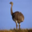
Label: bird